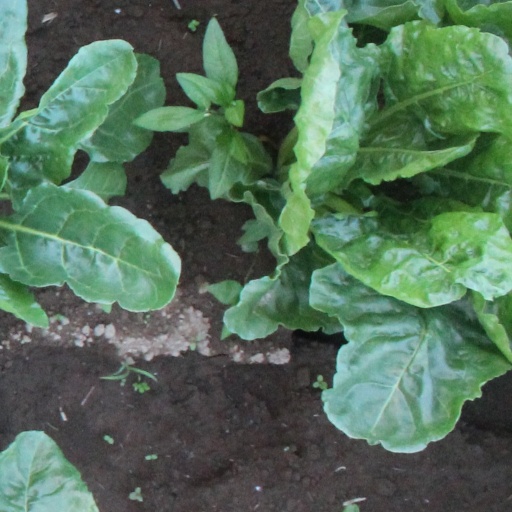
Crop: sugar beet